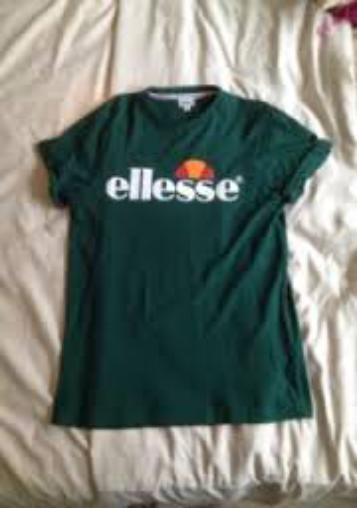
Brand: Ellesse
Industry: Clothes